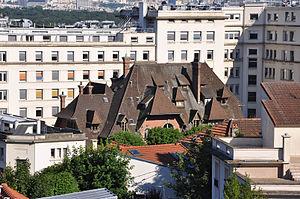
Hôpital Foch à Suresnes dans les Hauts-de-Seine en France. Le parc de l'hôpital a été répertorié dans l'Inventaire Général du patrimoine culturel de l'Île de France par le Ministère de la Culture. This building is indexed in the Base Mérimée, a database of architectural heritage maintained by the French Ministry of Culture,